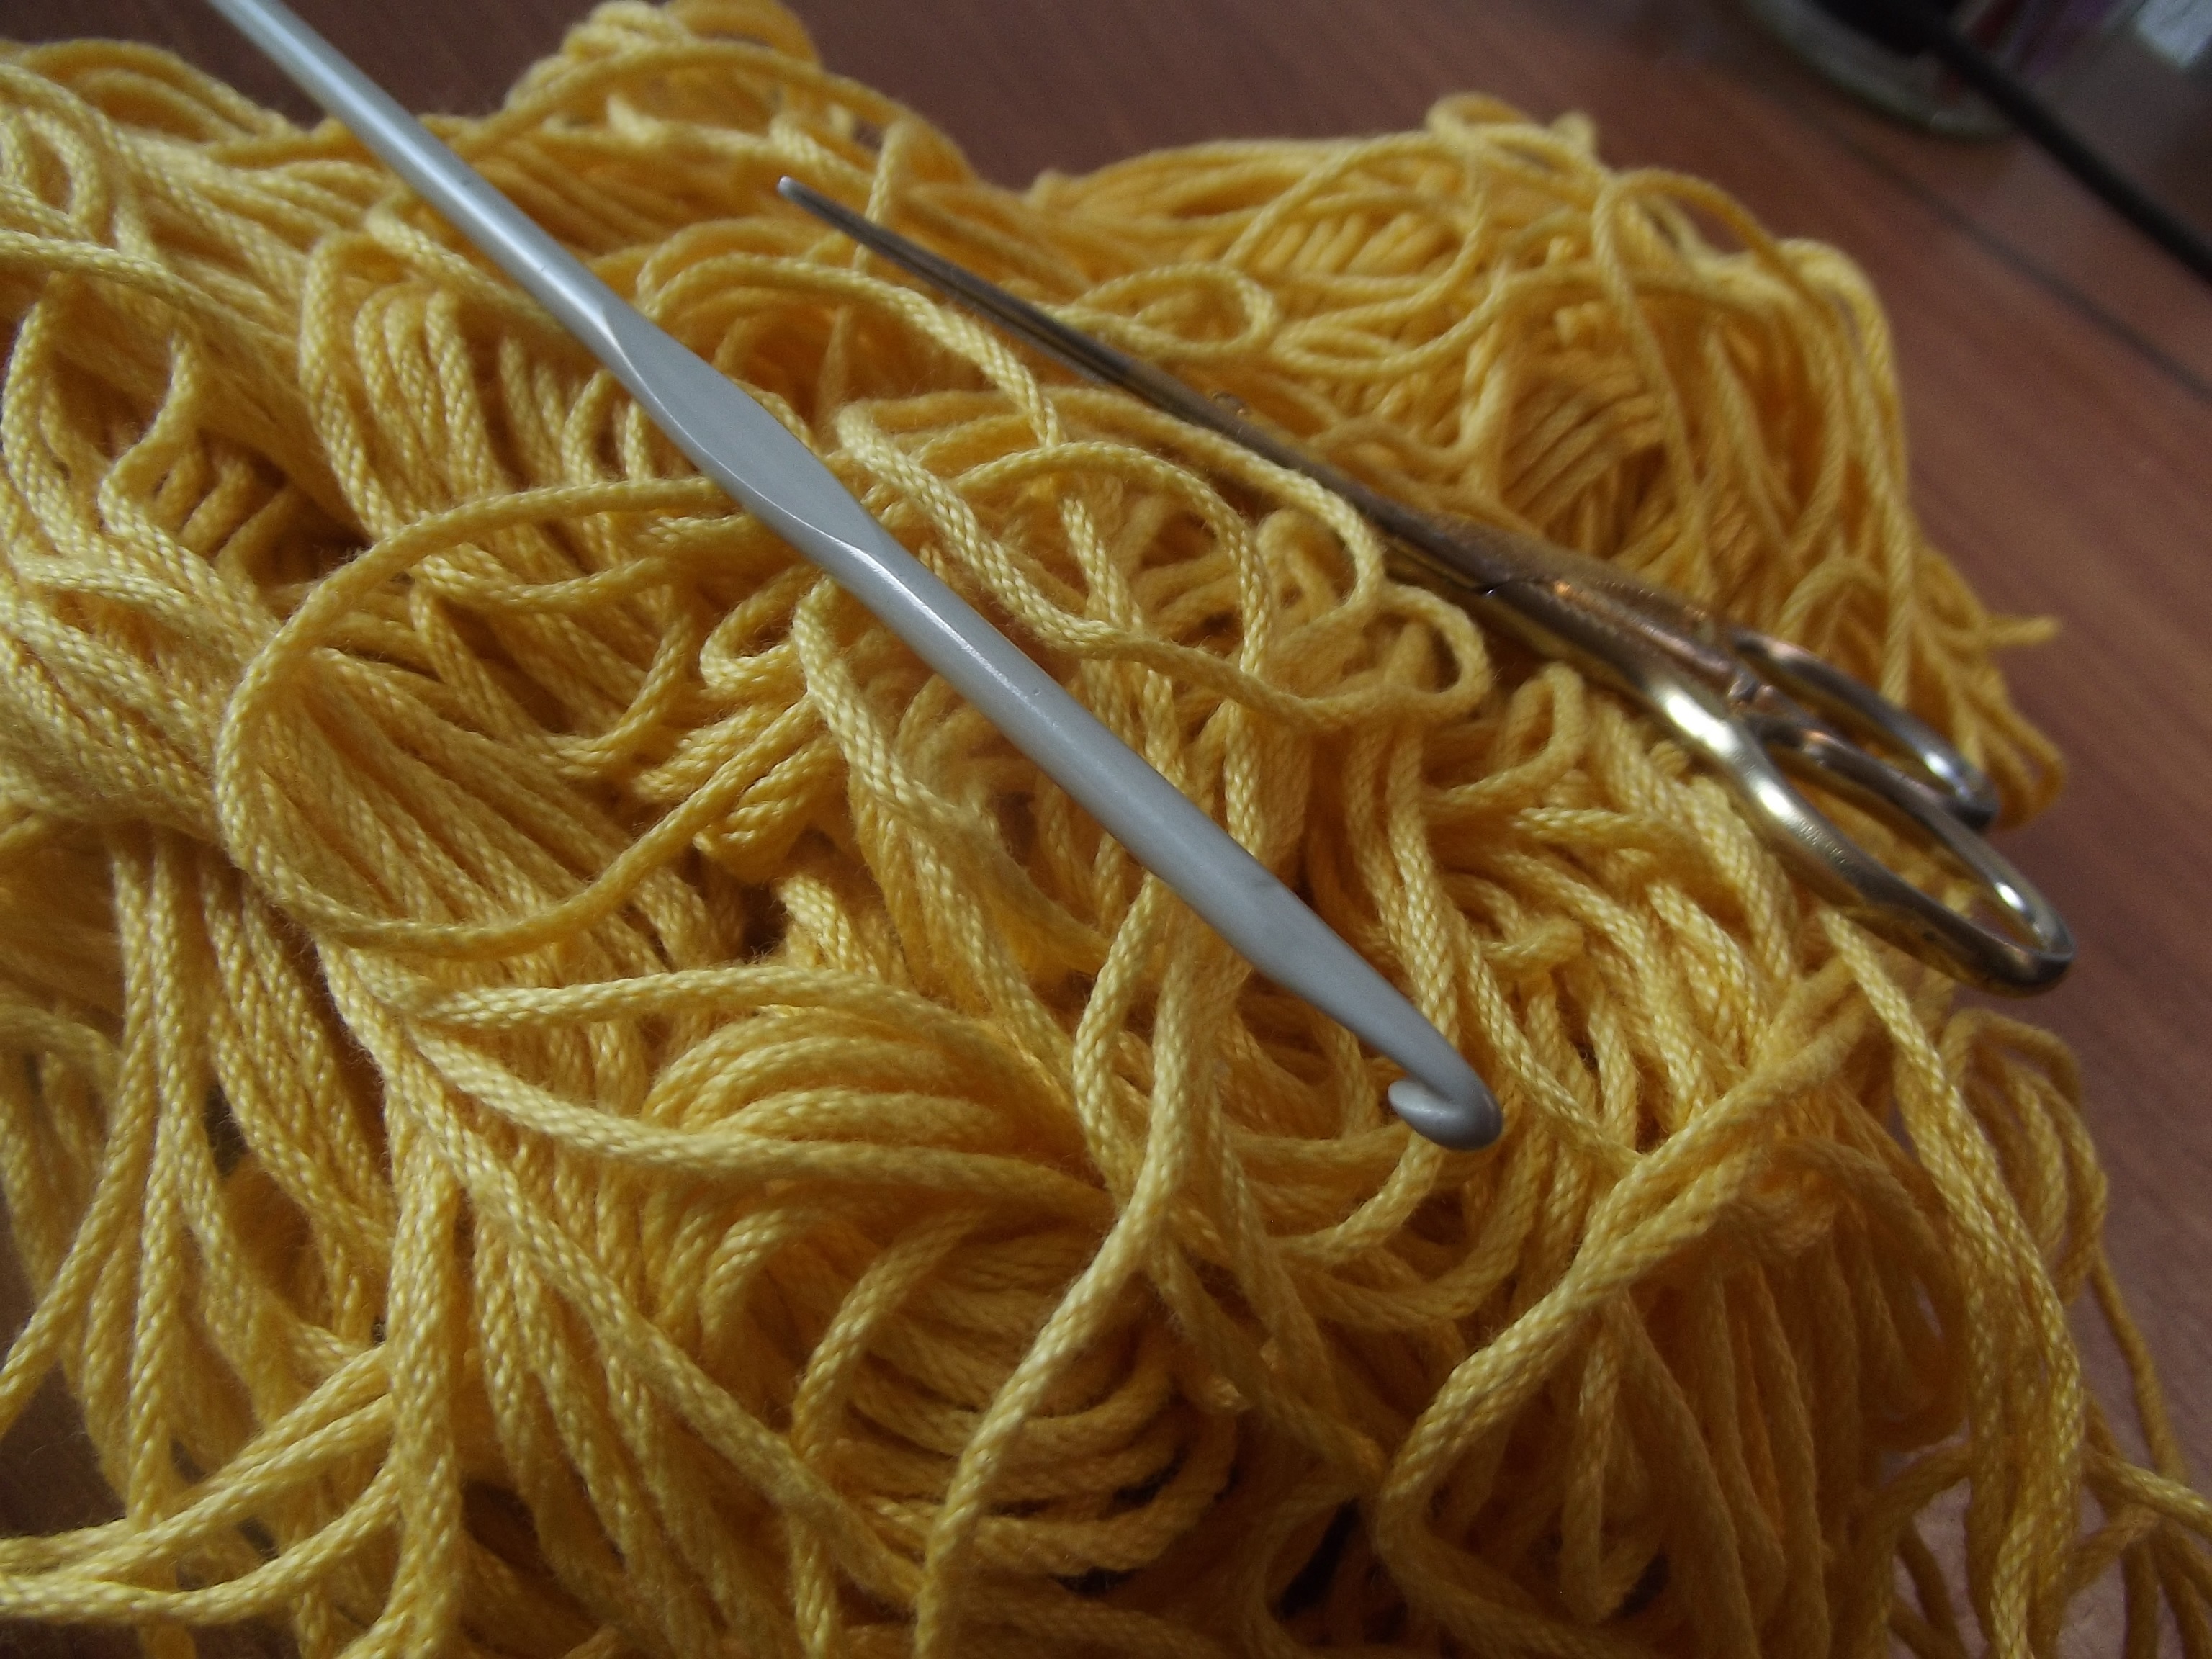
food, craft, clothing, yellow, cuisine, material, noodle, hook, thread, crochet, textile, crafts, spaghetti, tissue, weaving, grass family